Windsor, Ontario

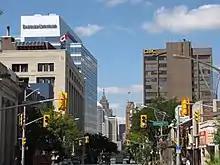
Downtown Windsor looking north along Ouellette Avenue toward Detroit

The François Baby House in downtown Windsor was built in 1812 and houses Windsor's Community Museum dedicated to local history.